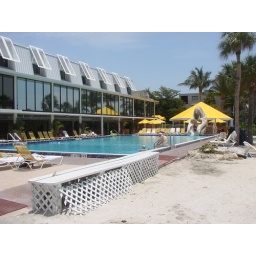
Premier resort on Sanibel Island. The pool bar is at the back under the yellow roof.